National symbols of Bhutan

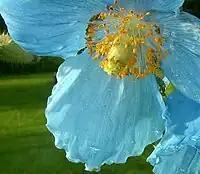
The Himalayan blue poppy is the national flower of Bhutan.

The national flower of Bhutan is the Himalayan blue poppy ("Meconopsis gakyidiana"). In Bhutan, it grows to a height of 1 meter on the rocky mountain terrain, above the tree line at altitudes of 3500m to 4500m. Bhutanese tradition links this flower with the yeti of lore. The flower was discovered in 1933 by British botanist George Sherriff in remote part of Sakteng in eastern Bhutan.